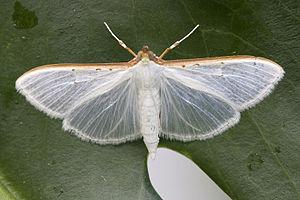
Palpita vitrealis, la Pyrale du Jasmin, Pyrale de l'olivier, Pyrale irisée ou Pyrale hyaline est un insecte méditerranéen de l'ordre des lépidoptères.